POTEB

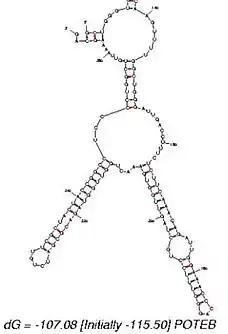
This image shows one of the predicted stem loop structures in POTEB mRNA. Structures such as these could influence whether or not ribosomes have access to the POTEB mRNA sequence, in turn affecting expression of POTEB protein.

POTEB is most likely involved in mediating protein-protein interaction via its 5 ankyrin domains. POTEB is most probably aids in intracellular signaling, but is not likely to be a secreted or nuclear protein as it is unlikely to contain nuclear localization signals. POTEB's function is likely to be regulated via 17 potential phosphorylation sites which determine how the ankyrin domains interact with other proteins.